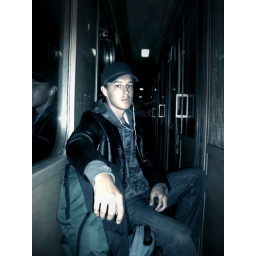
Leaving Rome heading back to Poland by train (all seats were sold out) 2007